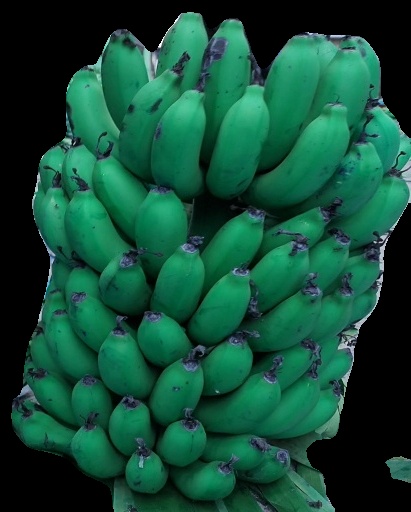
Variety: pachbale
Grade: grade2